SJPF Young Player of the Month

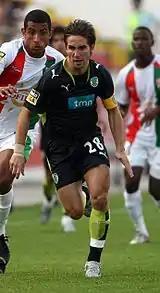
João Moutinho won the award a record of six times.

The SJPF Young Player of the Month (often called Portuguese League Young Player of the Month) is an association football award that recognizes the best Portuguese League young player each month of the season and is conceived by the SJPF (syndicate of professional football players). The award has been presented since the 2003–04 season and the recipient is based on individual scores assigned by the three national sports dailies ("A Bola", "Record" and "O Jogo"). The first winner of the award was João Moutinho in October 2006. Moutinho has won the award a record six times. Only Portuguese players under age 23 are in contention to win the award.